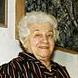
Age: 74